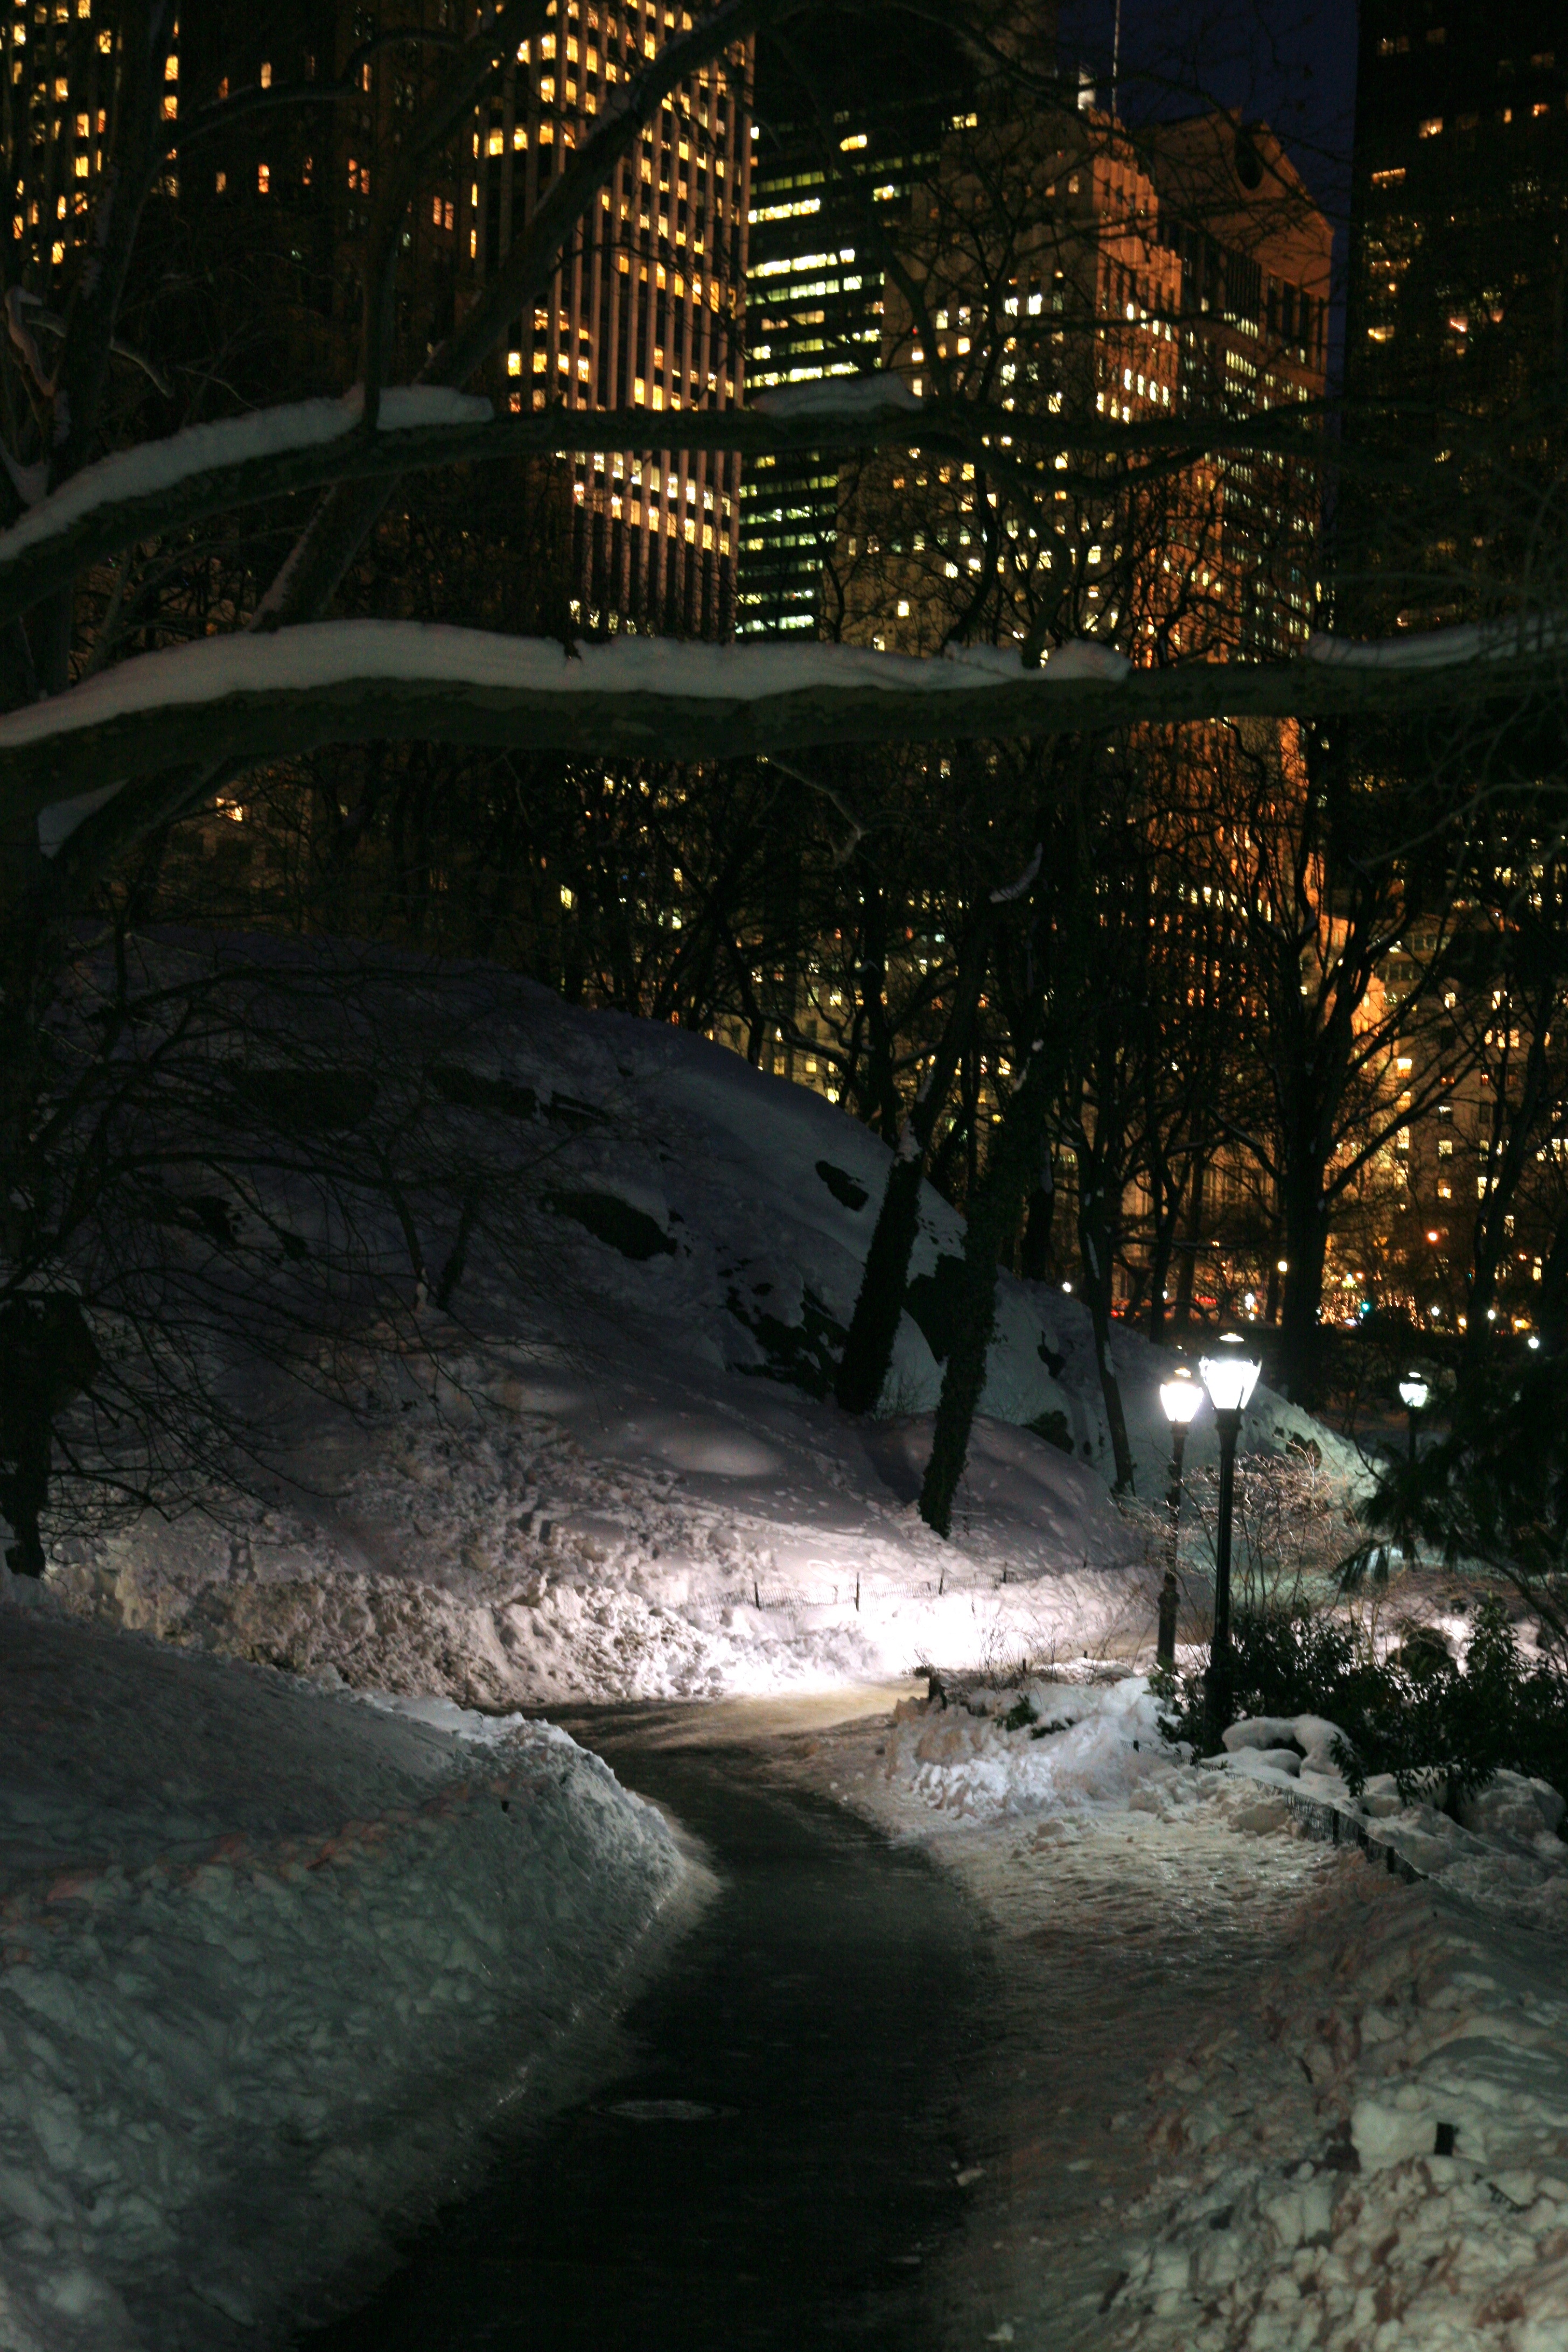
snow, winter, light, night, sunlight, evening, reflection, nyc, park, weather, darkness, newyork, newyorkcity, ny, centralpark, nightshot, urban area